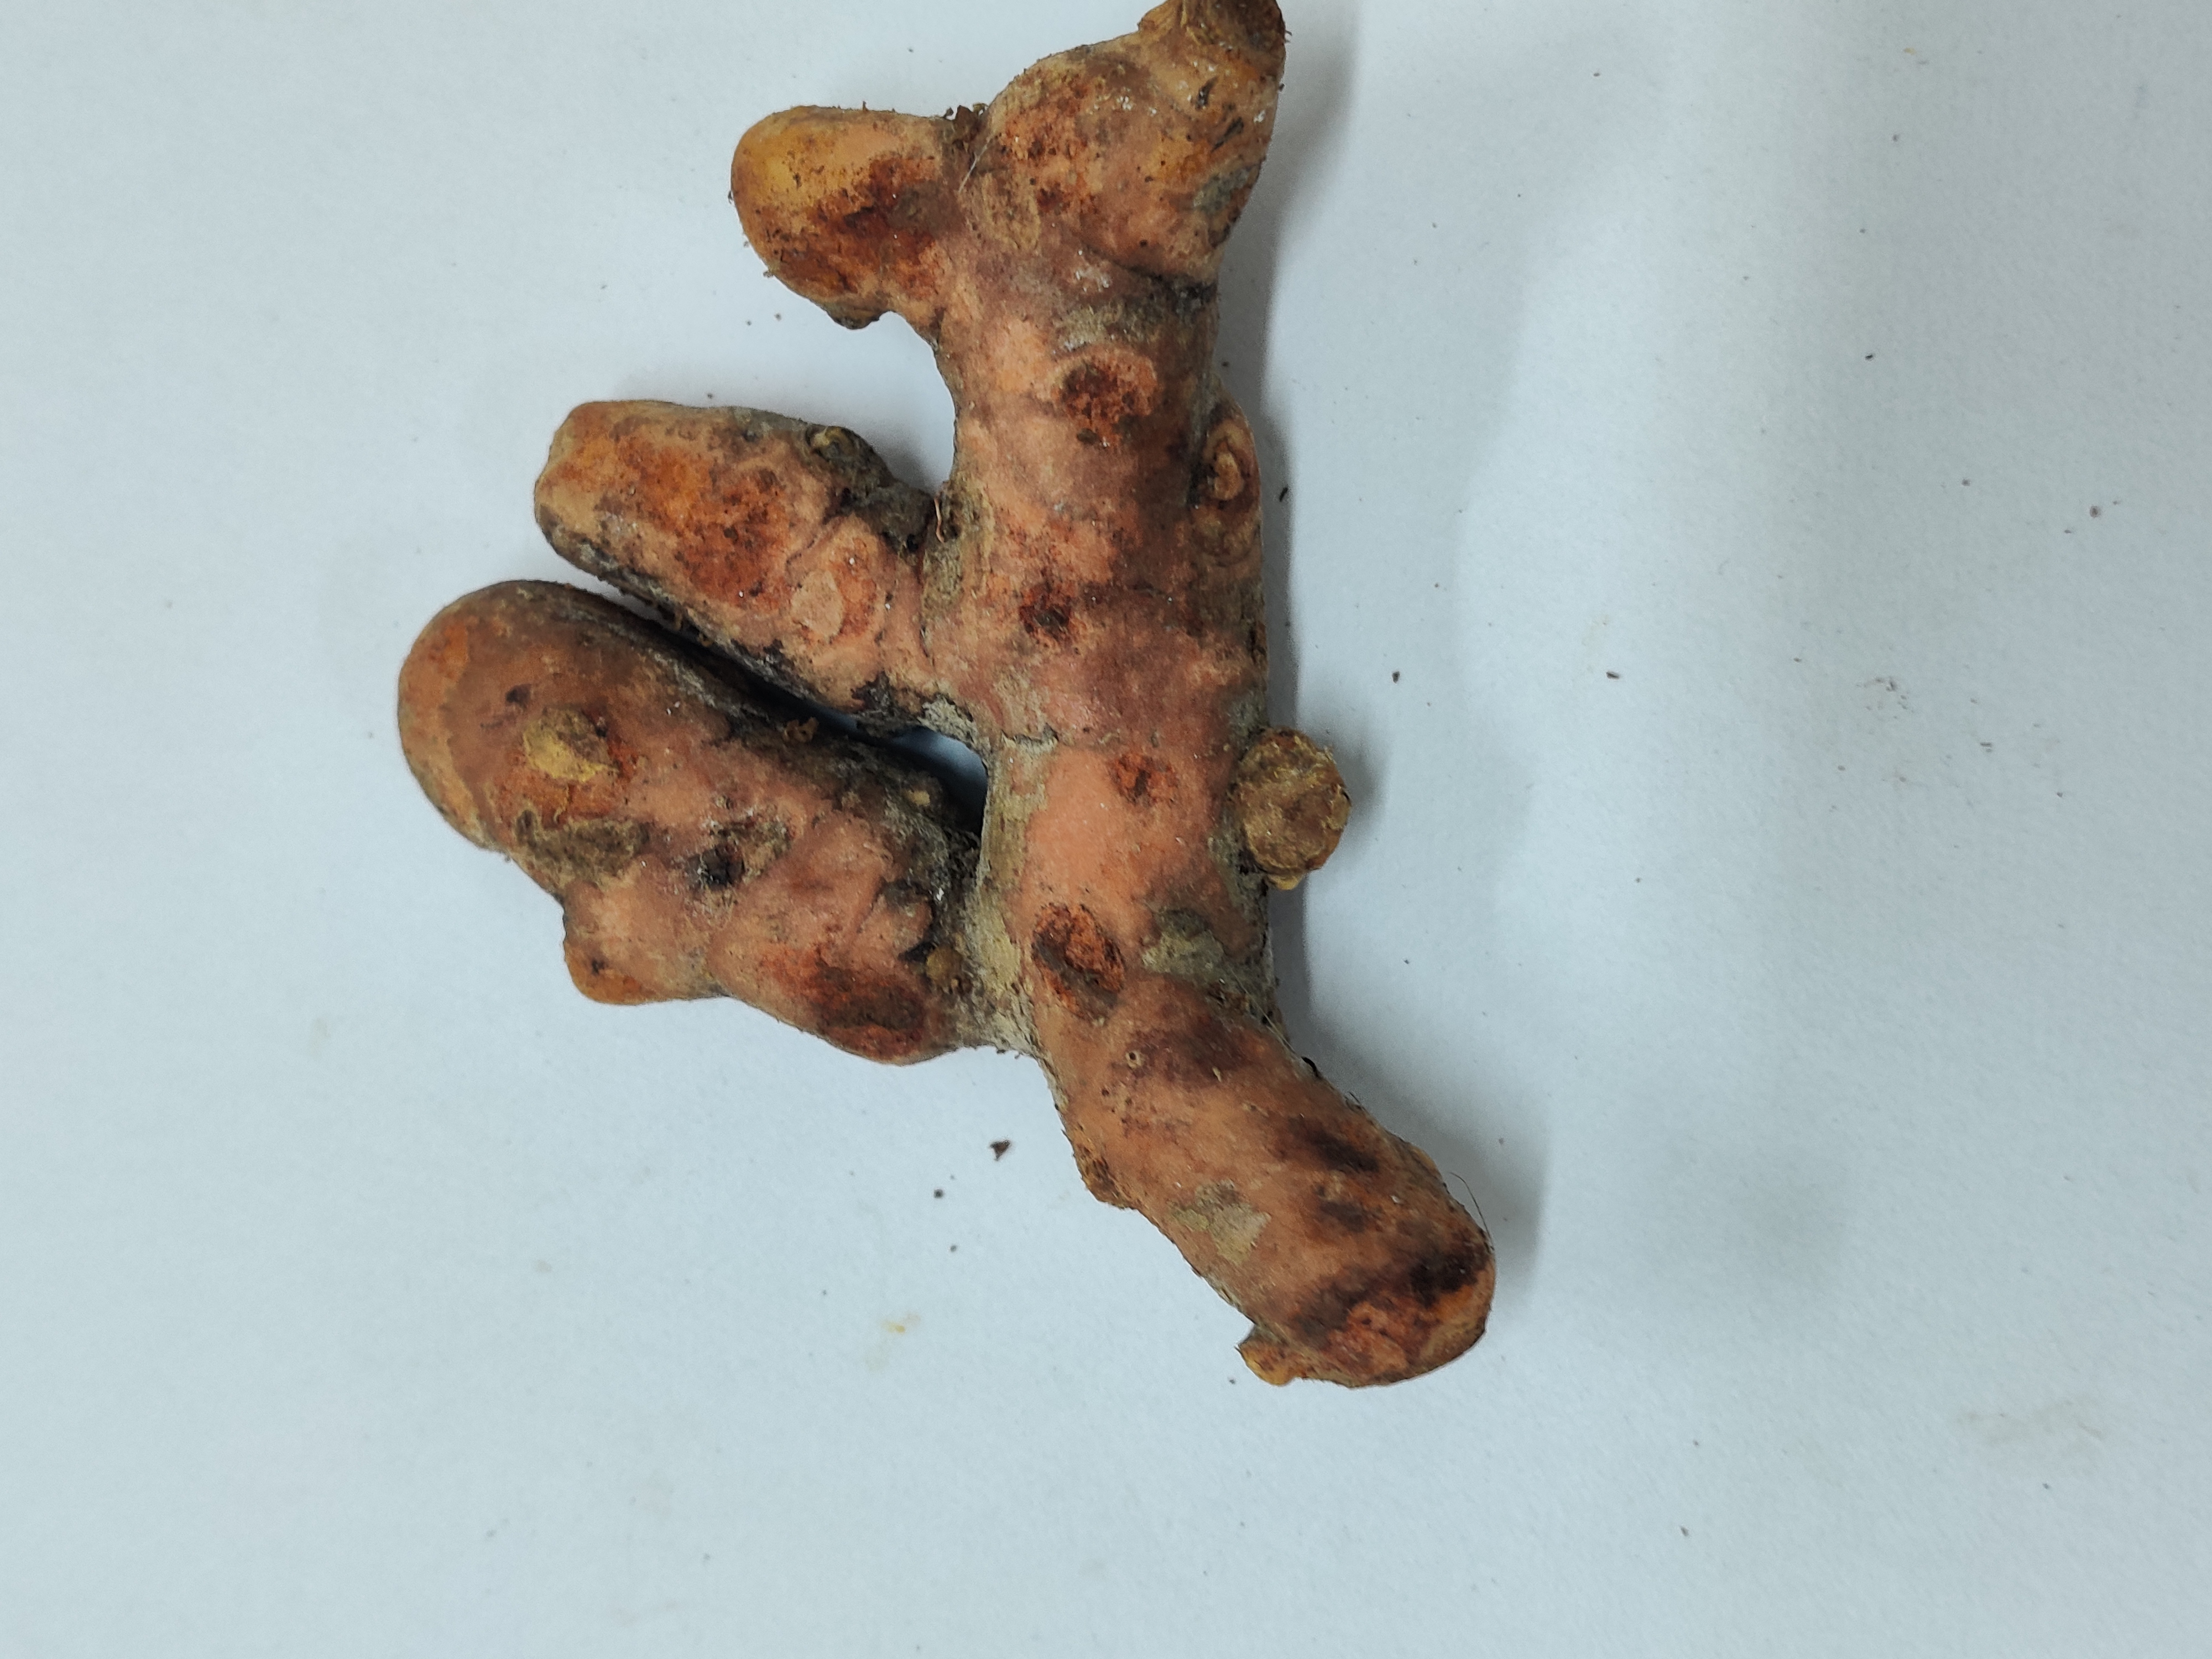
Crop: Turmeric
Condition: Fresh